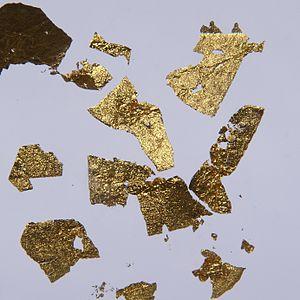
L'or est l'élément chimique de numéro atomique 79, de symbole Au. Ce symbole, choisi par Berzelius, est formé des deux premières lettres du mot latin aurum.